Saint Mary Magdalene High School in Poznań

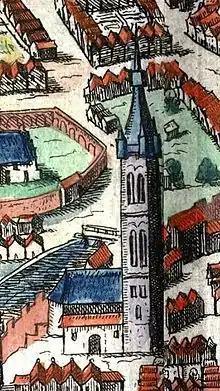
A view of Poznań's collegiate church around 1617, a piece of an engraving from book IV of "Civitates Orbis Terrarum" published in 1618 in Cologne by Frans Hogenberg and Georg Braun.

The school's founding date is disputed. The school itself dates its origins back to 1303 when it was established in the then-existing St. Mary Magdalene's Collegiate Church, with authorization from Bishop of Poznań, Andrzej Zaremba in 1302. St. Thomas Aquinas, who was the patron of all elementary education in the Middle Ages, was presumably the patron of this institution.